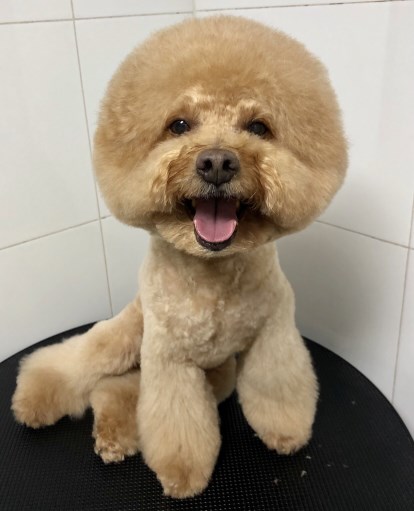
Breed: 7449-n000128-teddy